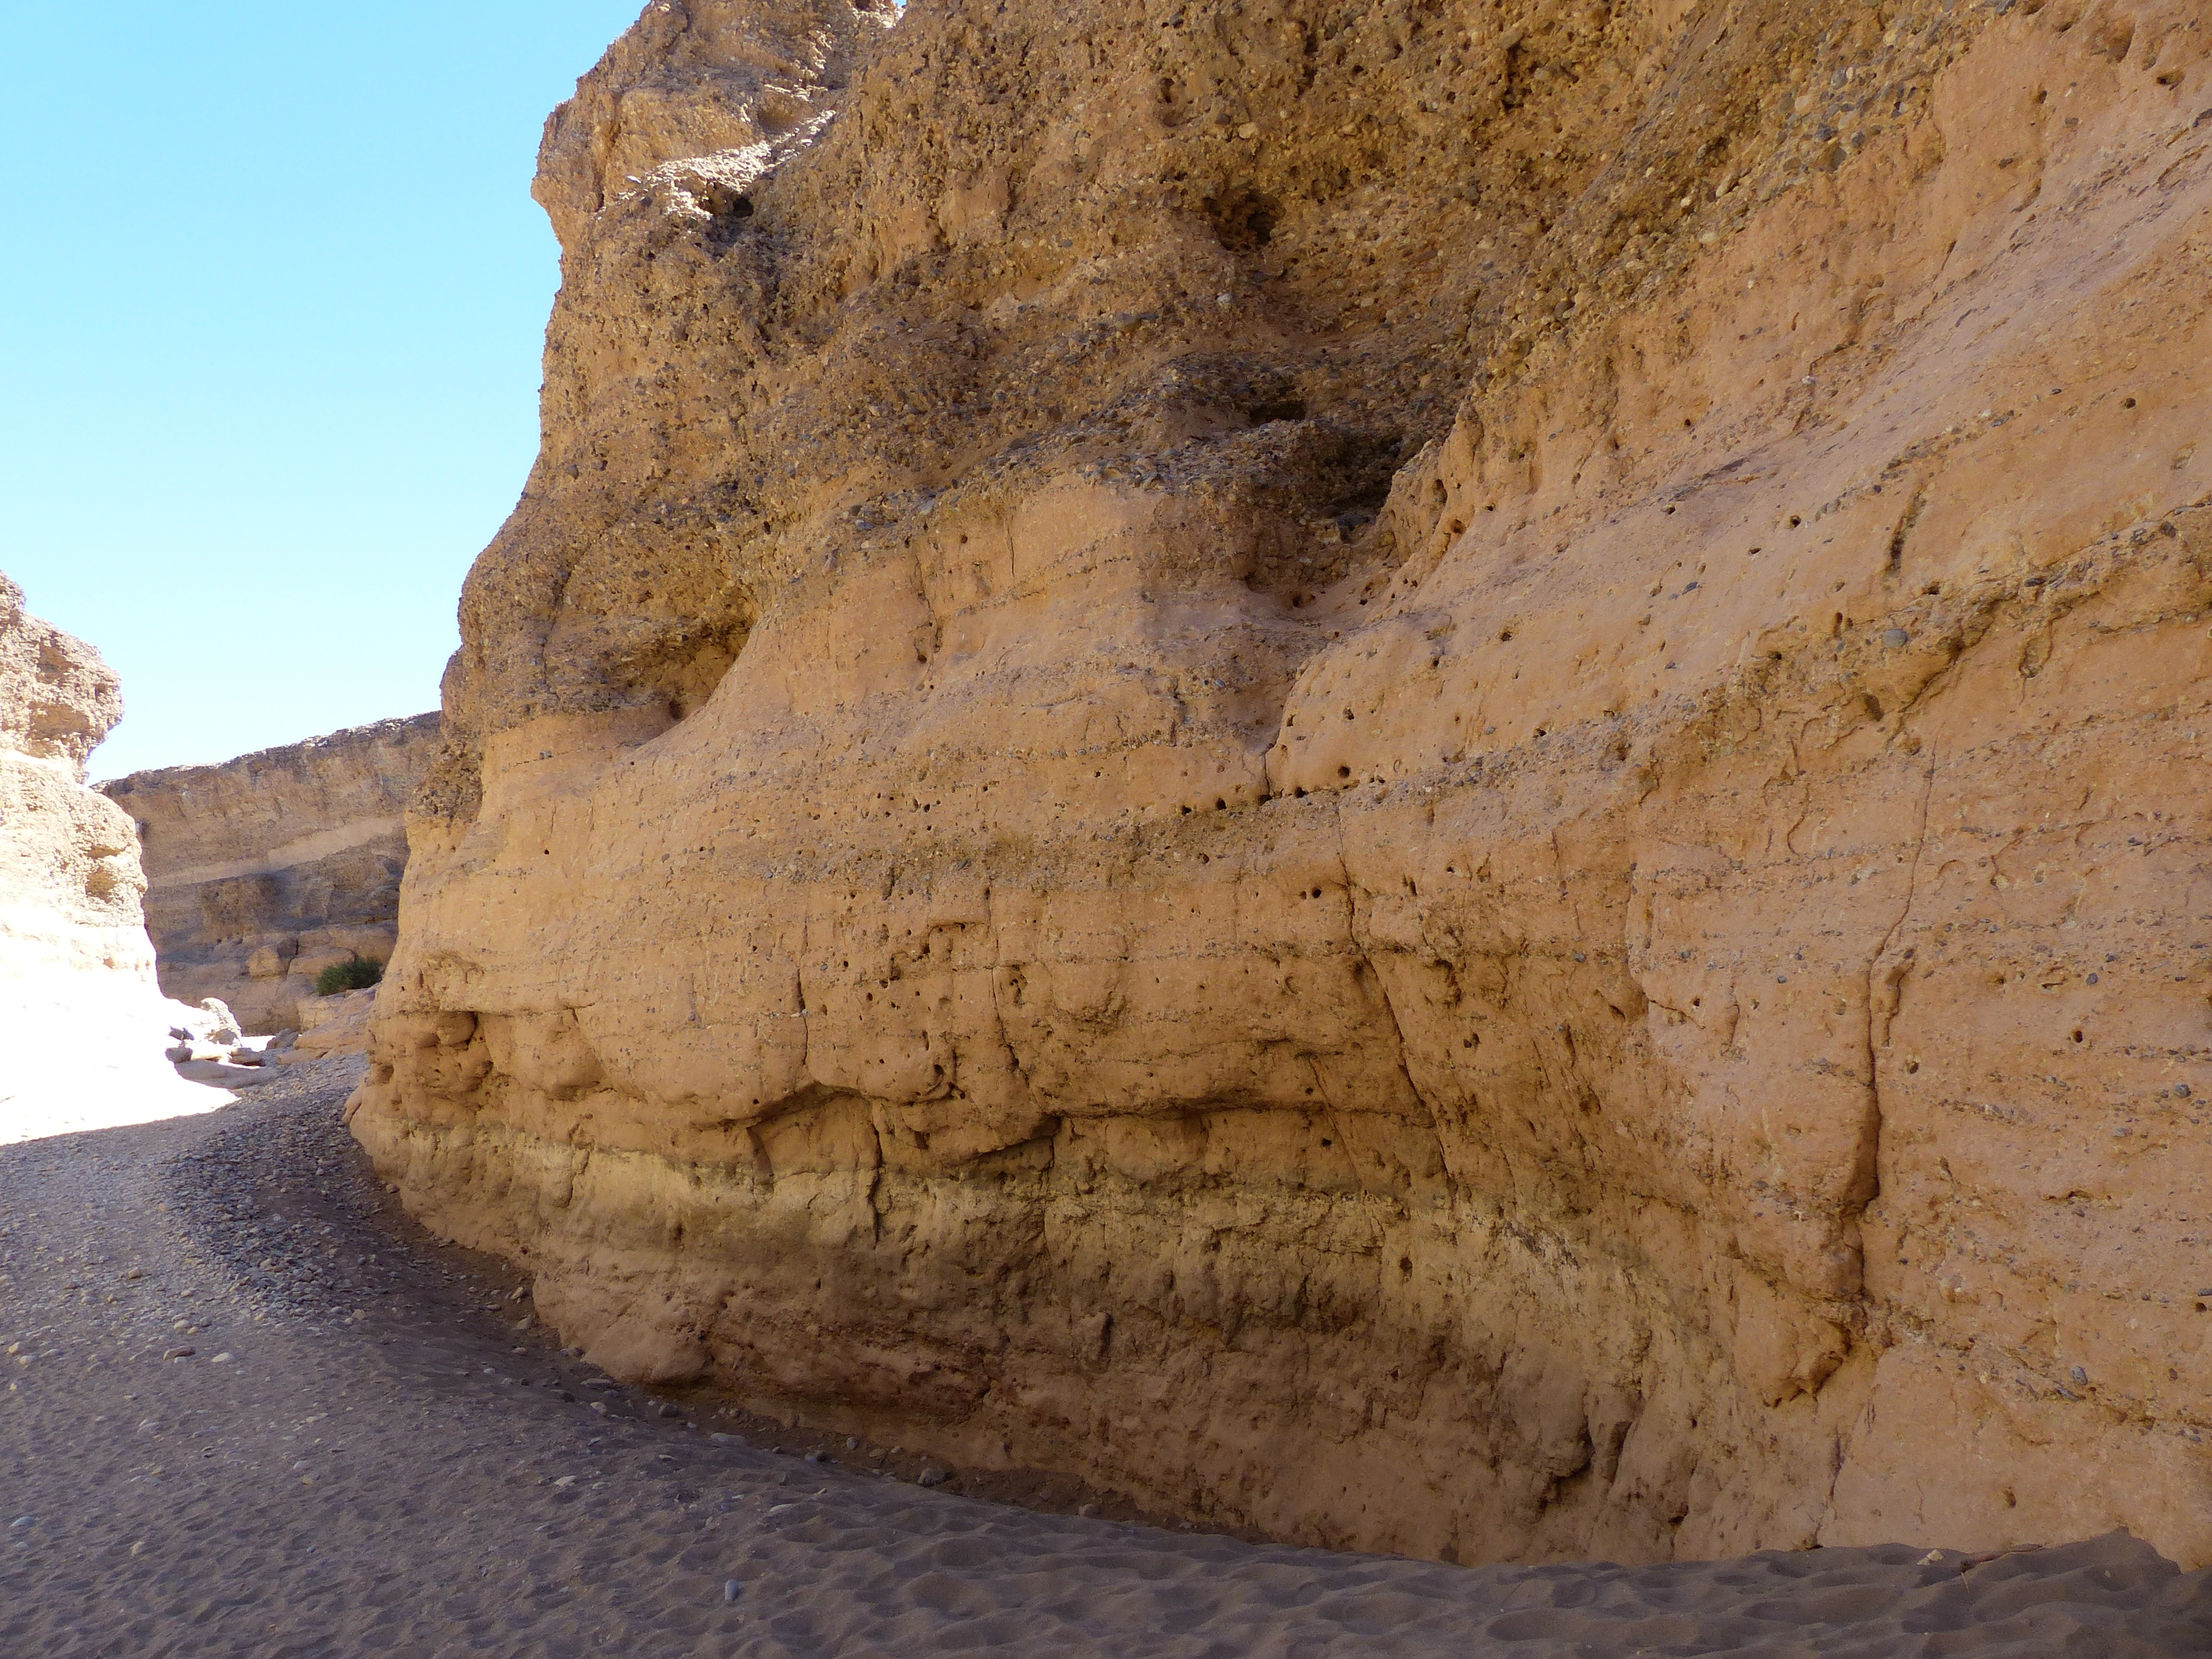
sand, rock, wall, formation, cliff, arch, gorge, canyon, terrain, material, geology, badlands, wadi, bedrock, landform, namibia, ancient history, sesriem